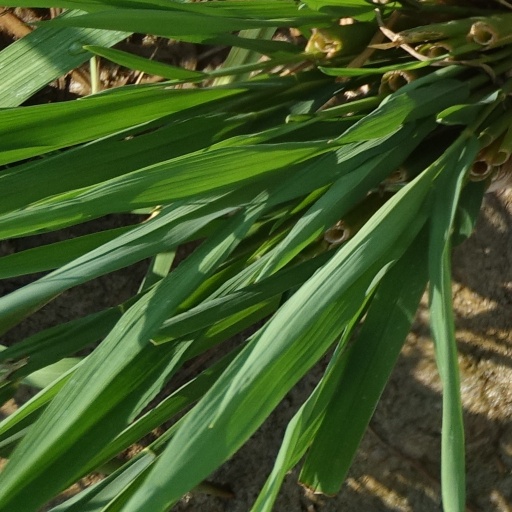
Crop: rice